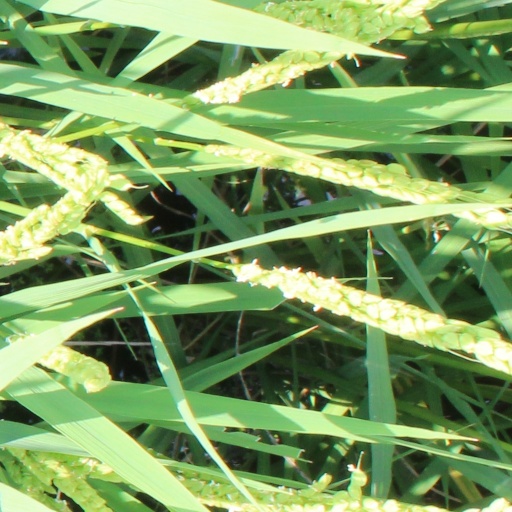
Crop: rice